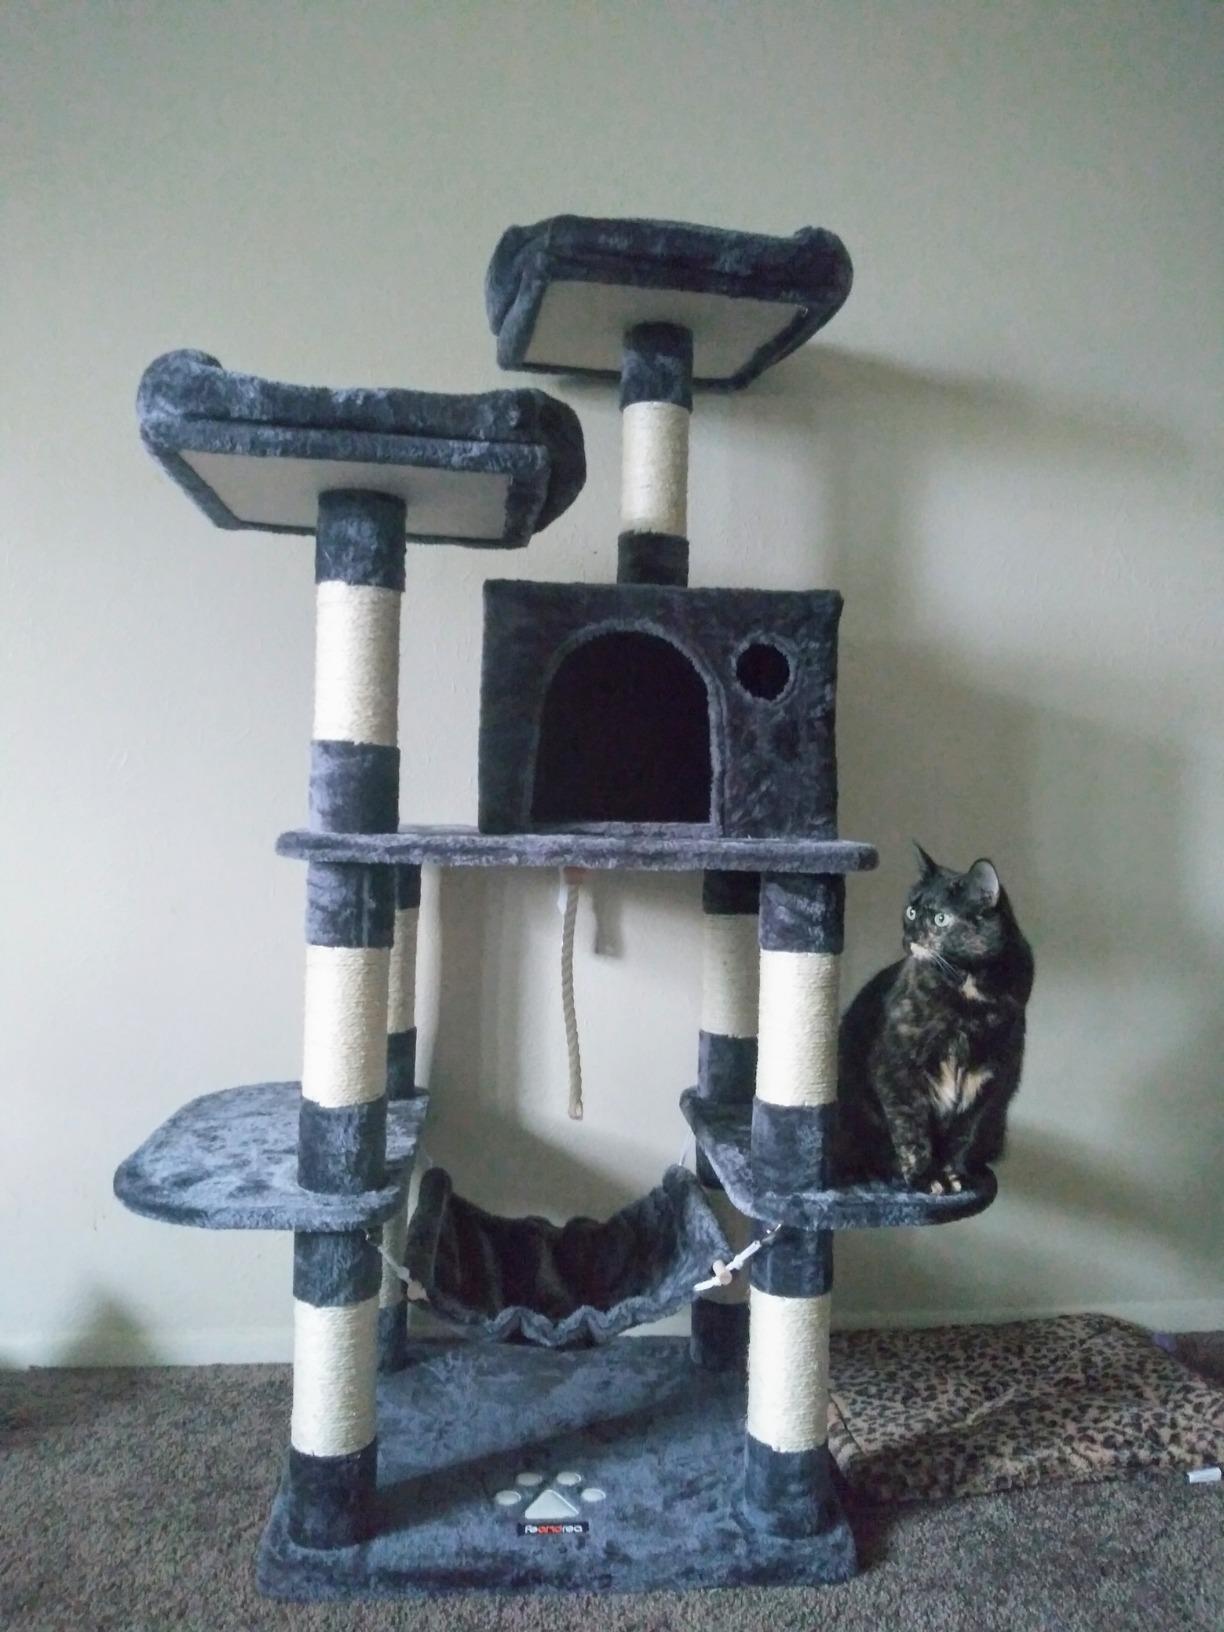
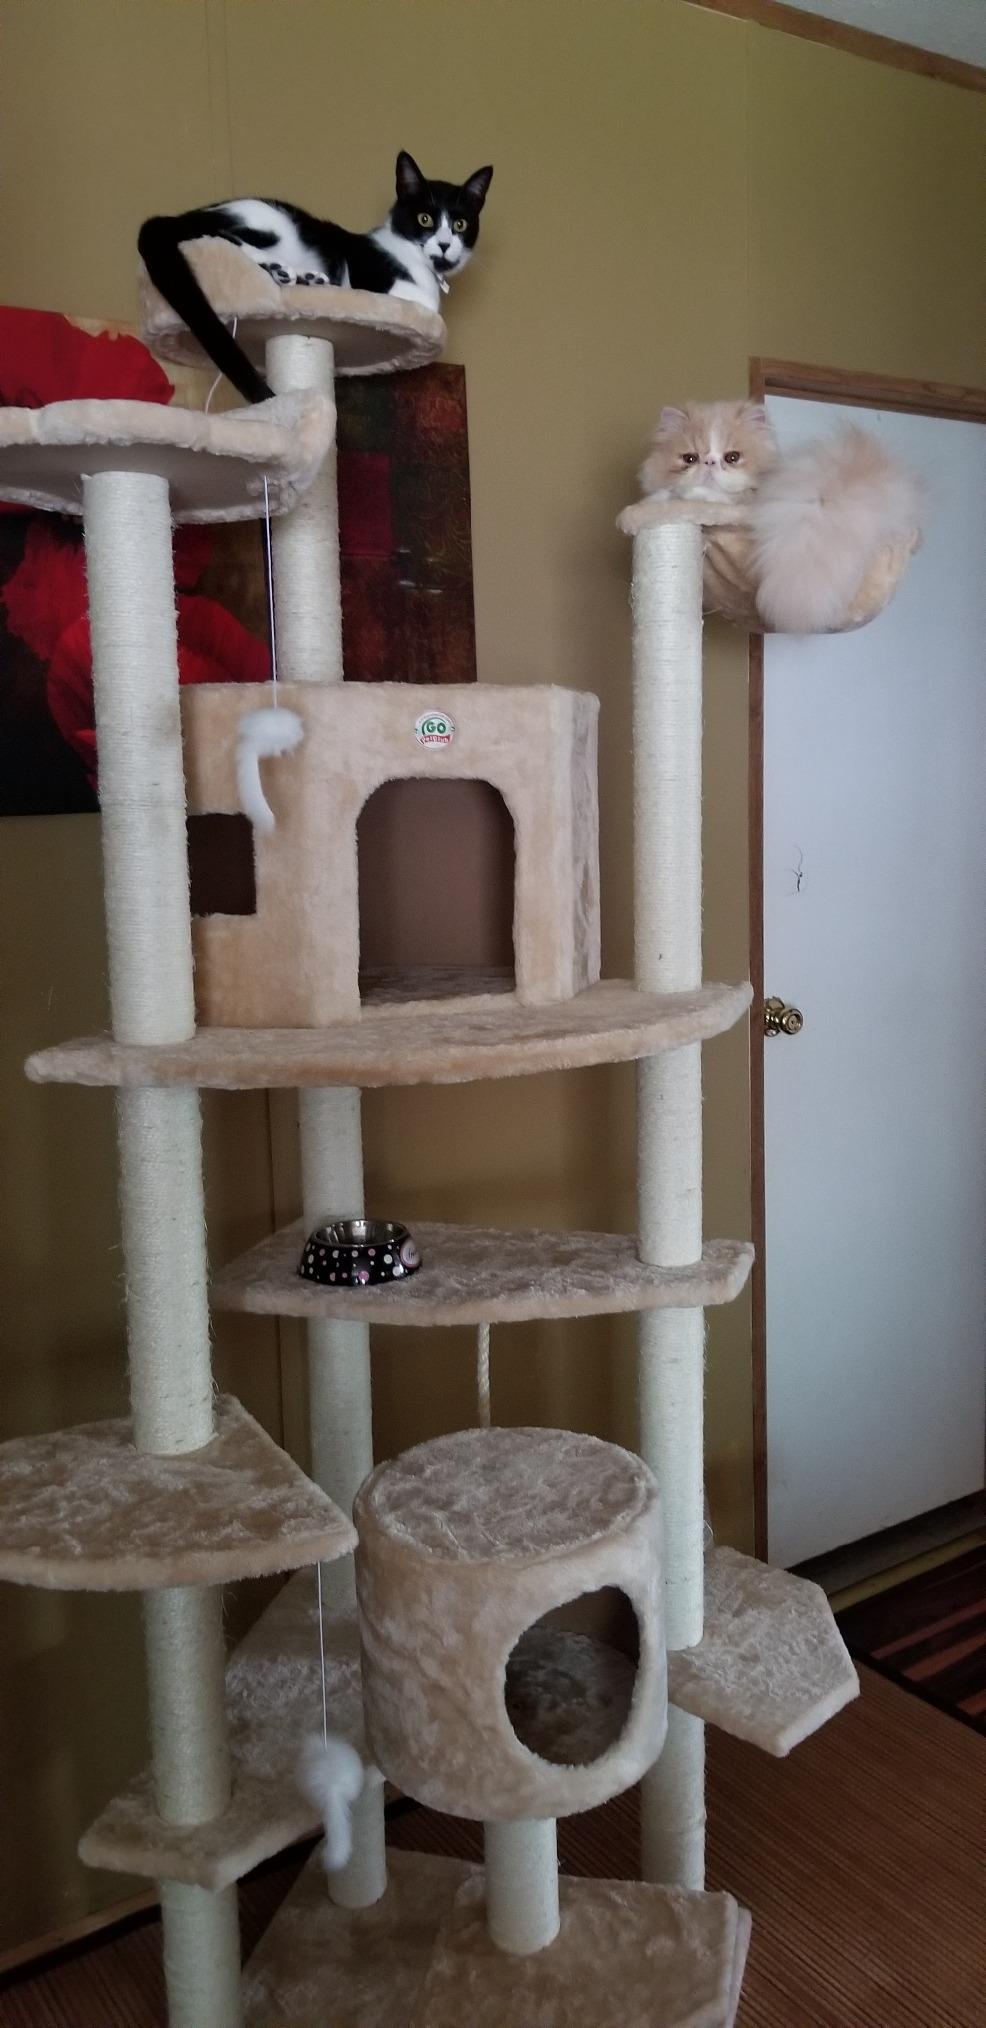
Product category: items_cat tree
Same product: no